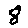
Label: 8